Podcerkev

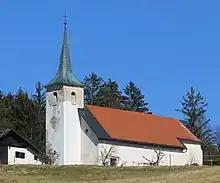
Saint Martin's Church

The local church in the settlement is dedicated to Saint Martin and belongs to the Parish of Stari Trg.